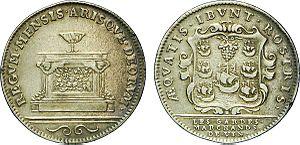
Cabaretier est un métier ancien ; c'était le nom donné à une personne qui servait du vin au détail et donnait à manger contre de l'argent.